Rettershof

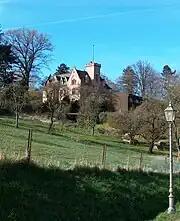
"Schlösschen", now used as a hotel, from the south, in the foreground the bronze-colored annexes of the hotel wing

The farmstead in half-timbered construction as a four-sided farmstead was built in its present form in the style of historicism in the 1920s and 1930s under the leadership of the Richter-Rettershof family. The finishing touch was the gatehouse built in 1936 with rich decorations on the facade as well as the coats of arms of the various historical lordships and noble houses connected with Retters, which are embedded in the wrought-iron gate from 1932. Most of the decorations on the walls of the manor, mostly facade sayings on the theme of horses and riding, come directly from Felix and Hertha of Richter-Rettershof, who began to decorate the manor with ornaments of this kind in the 1930s. The abundant hunting trophies and other ornaments, including figures of saints and heraldic stones, also date from this period. In addition, some purpose-built buildings were subsequently erected, somewhat off the beaten track, for farming purposes. In 2000, a large indoor riding arena was added to the east of the stud farm.